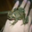
Label: frog